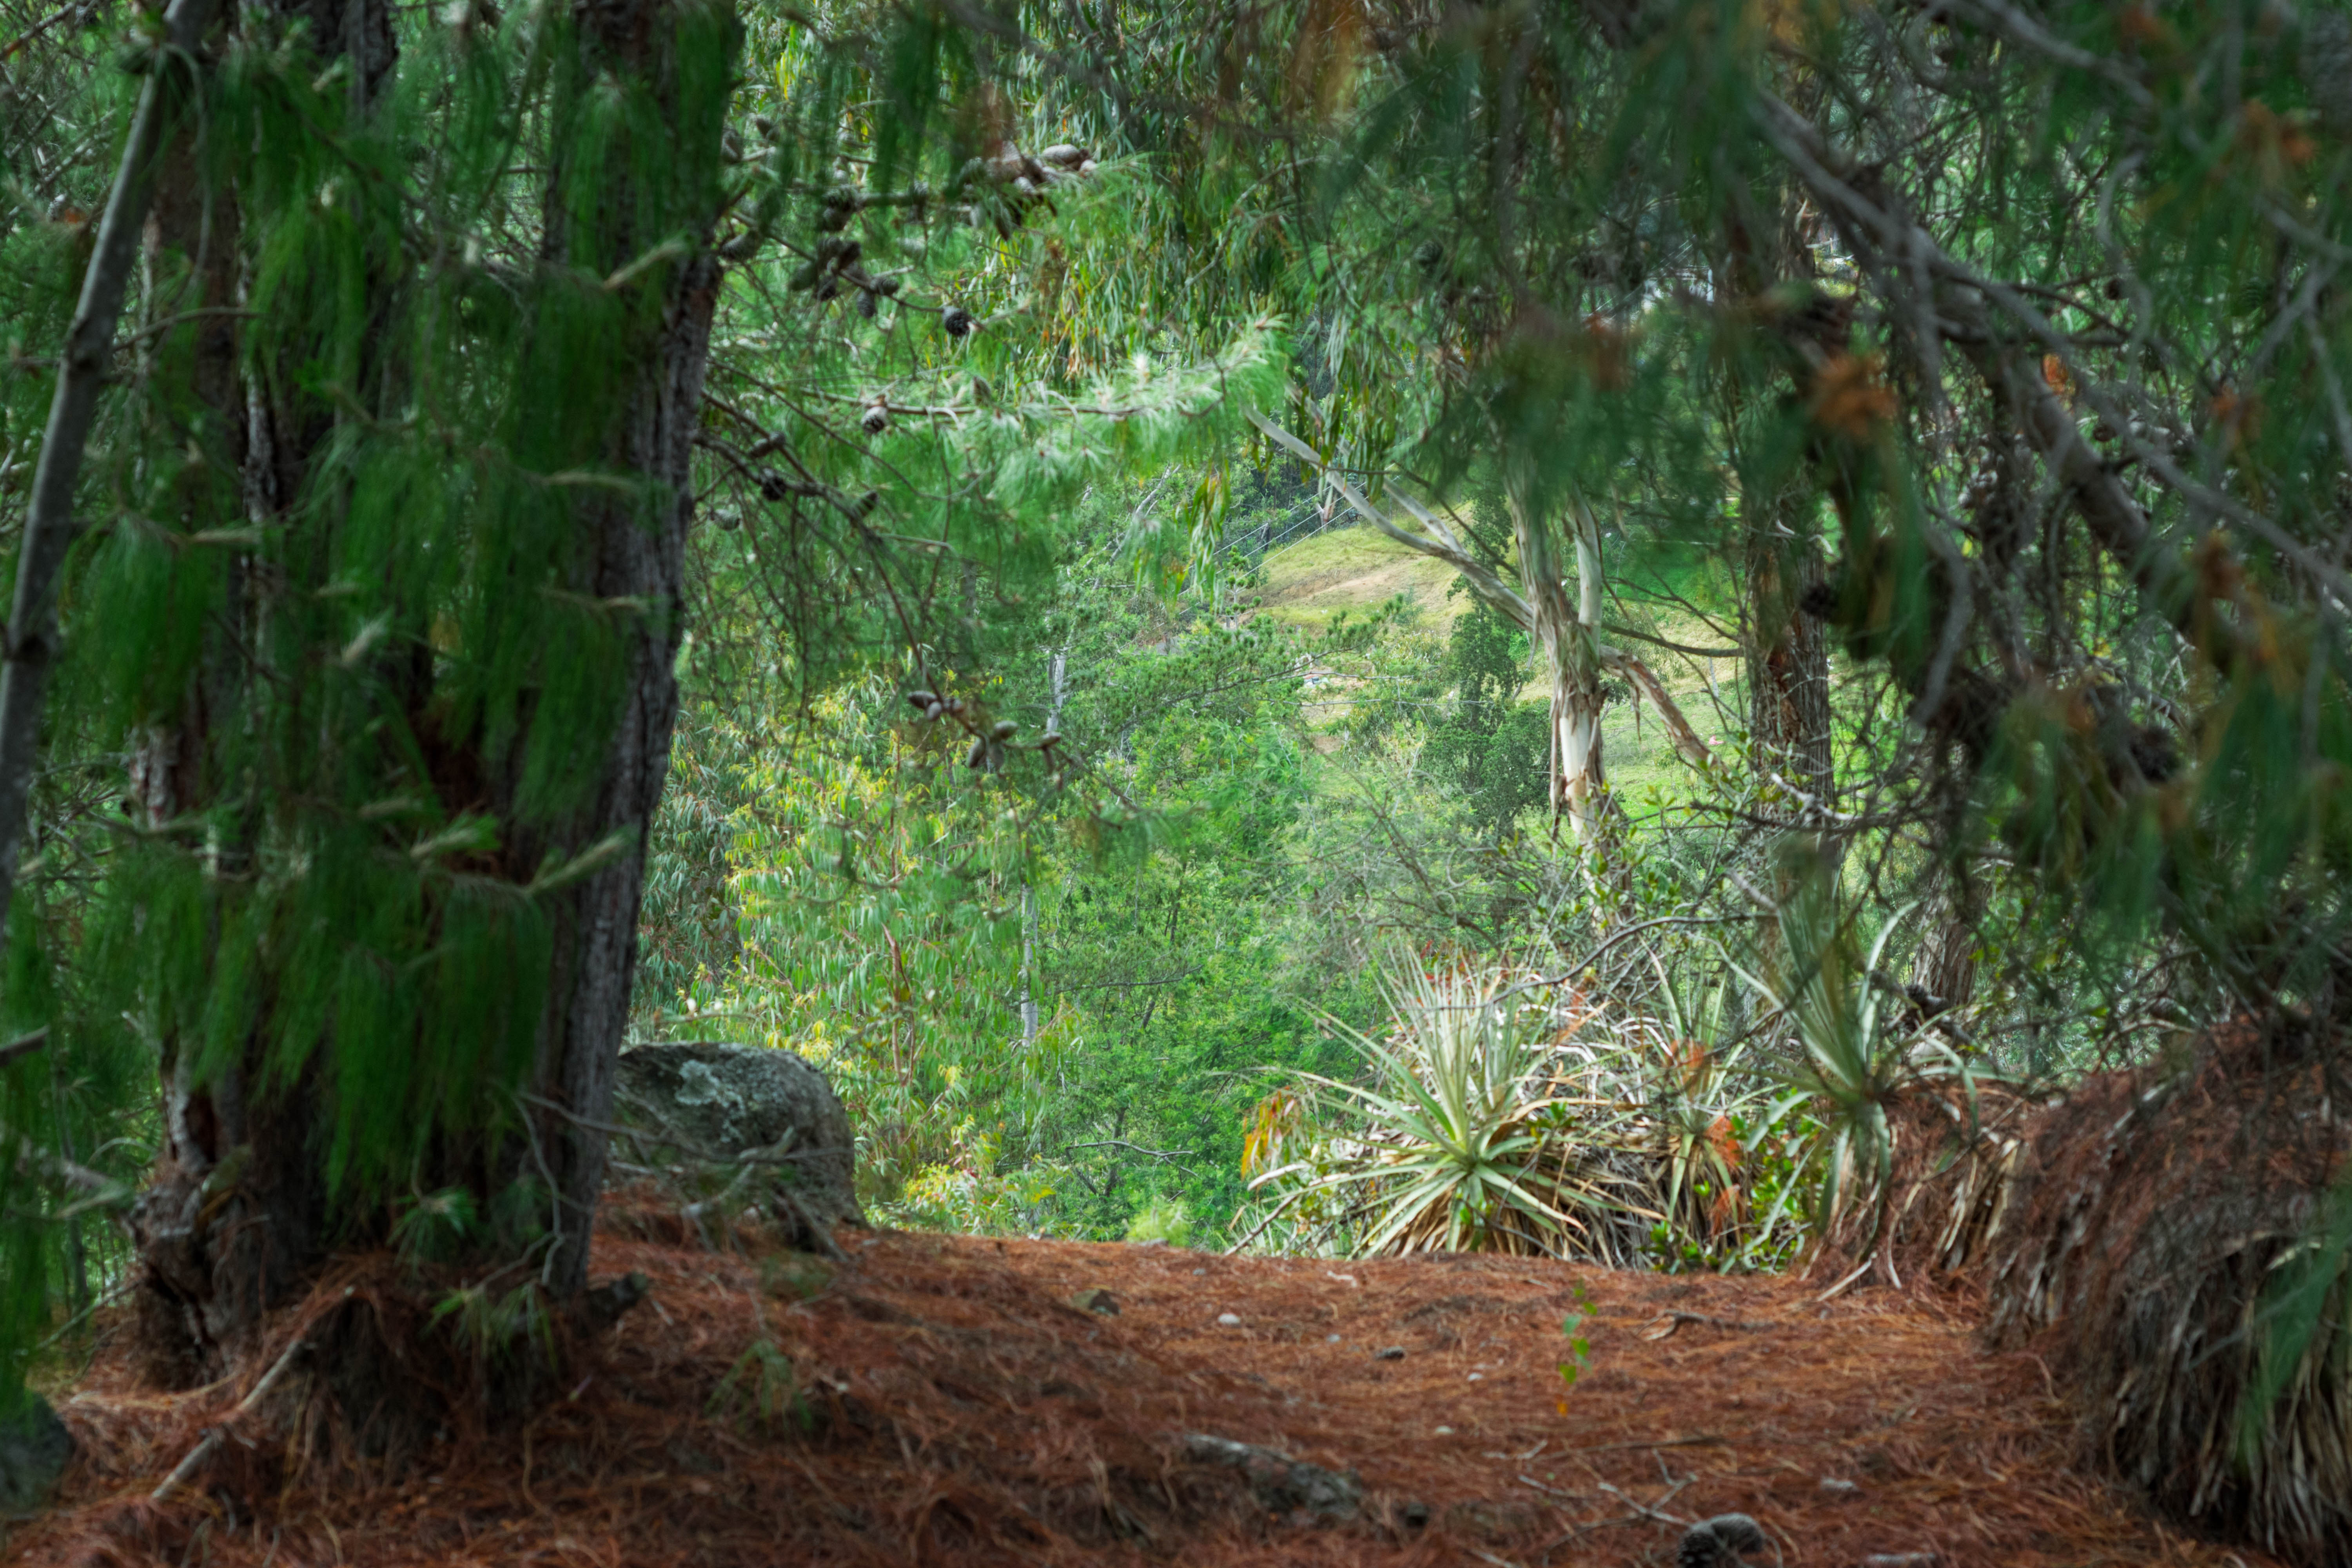
nature, forest, vegetation, tree, old growth forest, woodland, natural environment, nature reserve, jungle, tropical and subtropical coniferous forests, green, natural landscape, valdivian temperate rain forest, biome, spruce fir forest, Northern hardwood forest, rainforest, temperate broadleaf and mixed forest, terrestrial plant, temperate coniferous forest, plant community, plant, woody plant, grove, grass, grass family, trunk, ecoregion, trail, sunlight, vascular plant, state park, riparian forest, landscape, branch, path, wildlife, fern, deciduous